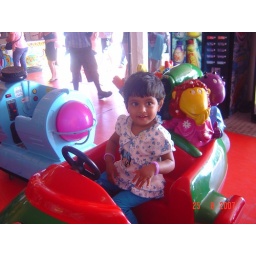
Shruthi in animal train